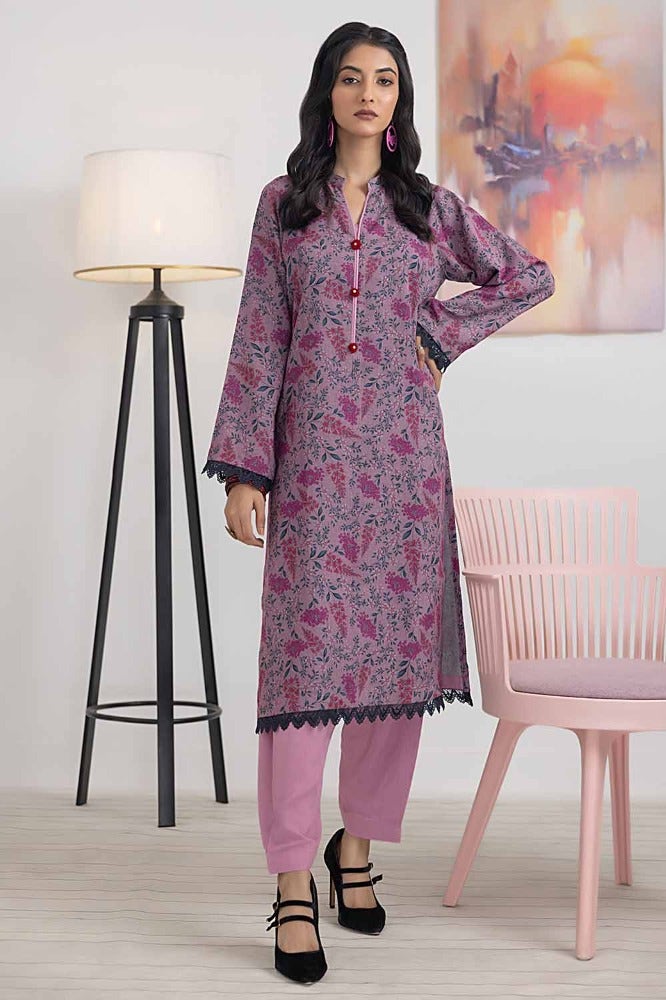
purple kashmir print cotton tunic